Resurrection of the Little Match Girl

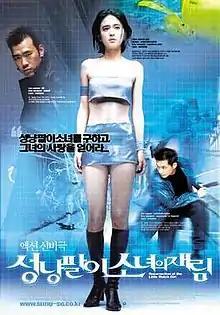
Poster for "Resurrection of the Little Match Girl" (2002)

Resurrection of the Little Match Girl is a 2002 South Korean action film. It was screened at the 2003 London Film Festival and was the opening film of the Fantasia Festival that same year.